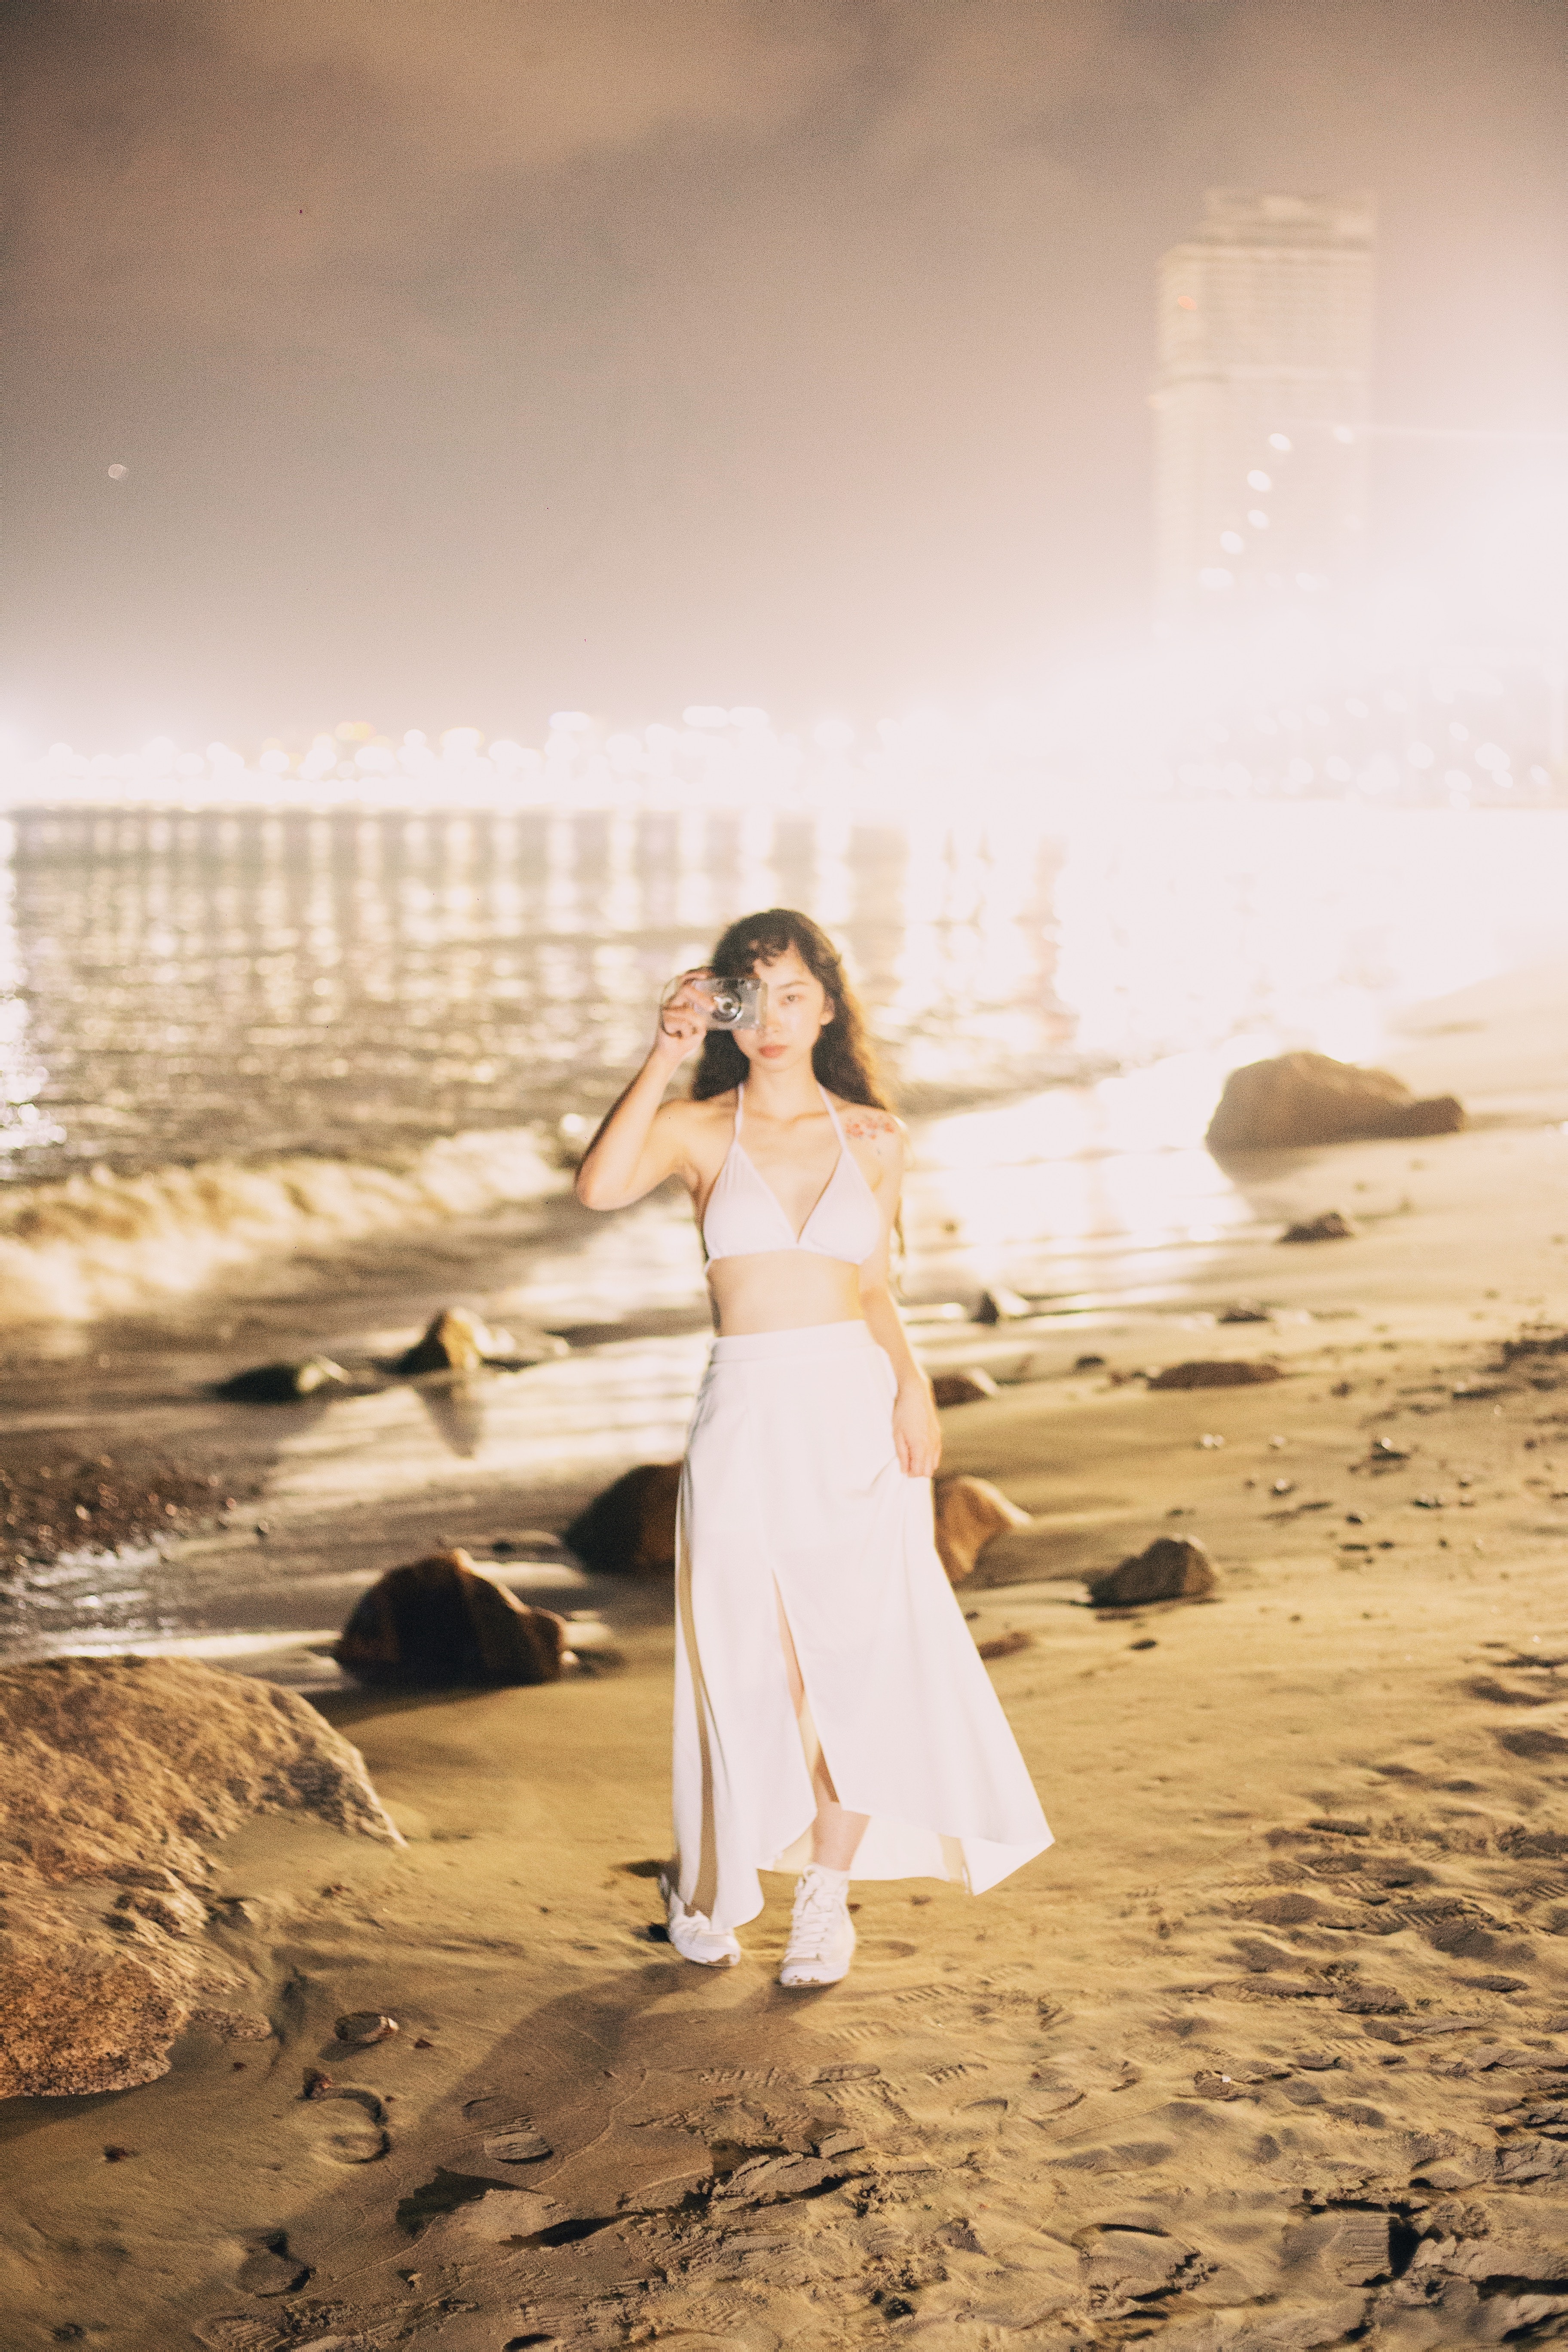
woman, sky, cloud, People in nature, People on beach, flash photography, dress, happy, gesture, sunlight, wedding dress, travel, beach, horizon, landscape, gown, fun, sunglasses, formal wear, shore, calm, bridal clothing, sand, event, coast, ocean, romance, stock photography, wave, rock, tourism, evening, reflection, winter, city, sitting, honeymoon, eyewear, wedding, ceremony, sea, love, photo shoot, vacation